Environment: real
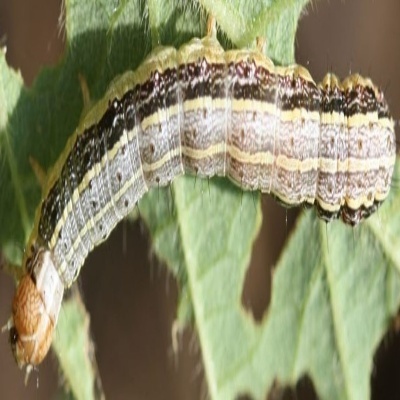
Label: fall_armyworm